Piñata

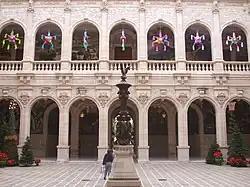
Courtyard of the Government Palace of Chihuahua decorated for Christmas.

Piñatas were traditionally made with a clay pot base and many artisans make a living selling just the pot for people to decorate as they wish. However, clay pot piñatas have mostly been replaced by those made with cardboard and papier-mâché, usually fashioned over balloons. One reason for this is that broken pot pieces can be dangerous to children. These are then decorated with crepe paper, other colored paper and other items. Piñatas today come in all shapes and sizes, with many representing cartoon or other characters known to most children. Popular shapes today can include Batman, Superman, Spider-Man, or characters based on popular movies and television shows such as Nemo, the Lion King, and more. For Christmas, the traditional style with the points is popular as it is associated with the Star of Bethlehem. However, for the most part, piñata designs have been completely commercialized.